Alhambra

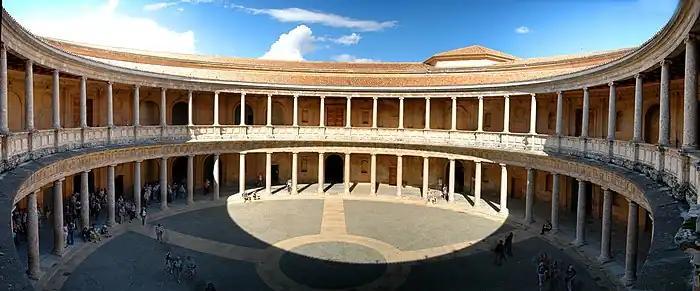
Courtyard of the Palace of Charles V

The Comares Palace was the core of a large palace complex begun by Isma'il I in the early 13th century and subsequently modified and refurbished by Yusuf I and Muhammad V over the course of the same century. This new palace complex served as the official palace of the sultan and the state, known in Arabic as the "Qaṣr al-Sultan" or "Dār al-Mulk". The Comares Palace was accessed from the west through the Mexuar. An internal façade, known as the Comares Façade, stands on the south side of the "Patio de Cuarto Dorado" ('Courtyard of the Gilded Room') at the east edge of the Mexuar. This highly decorated symmetrical façade, with two doors, was the entrance to the palace and likely served in some ceremonial functions.